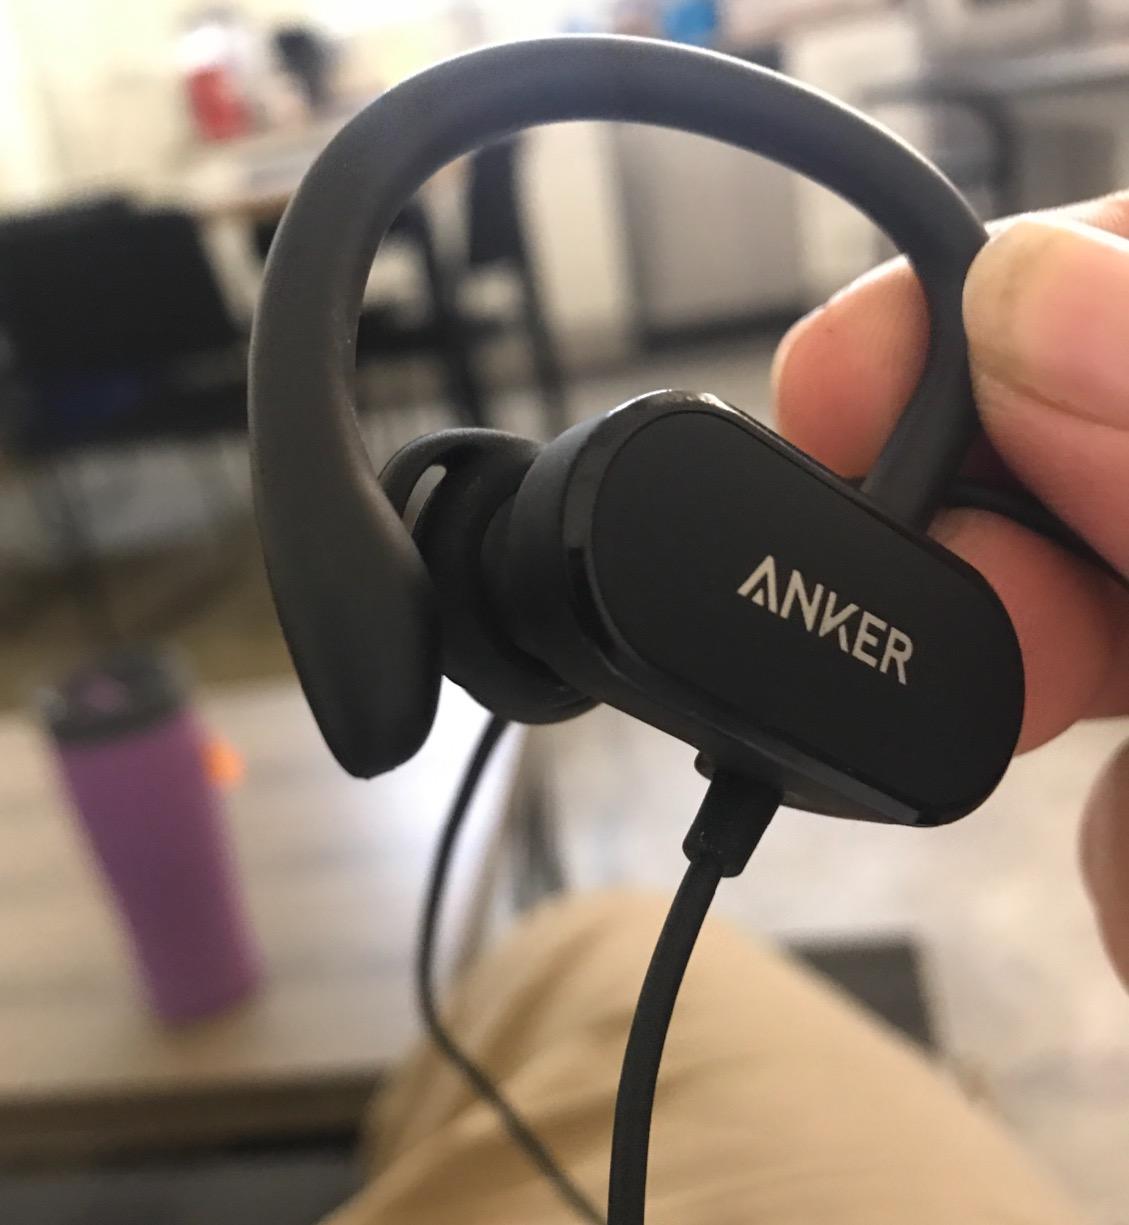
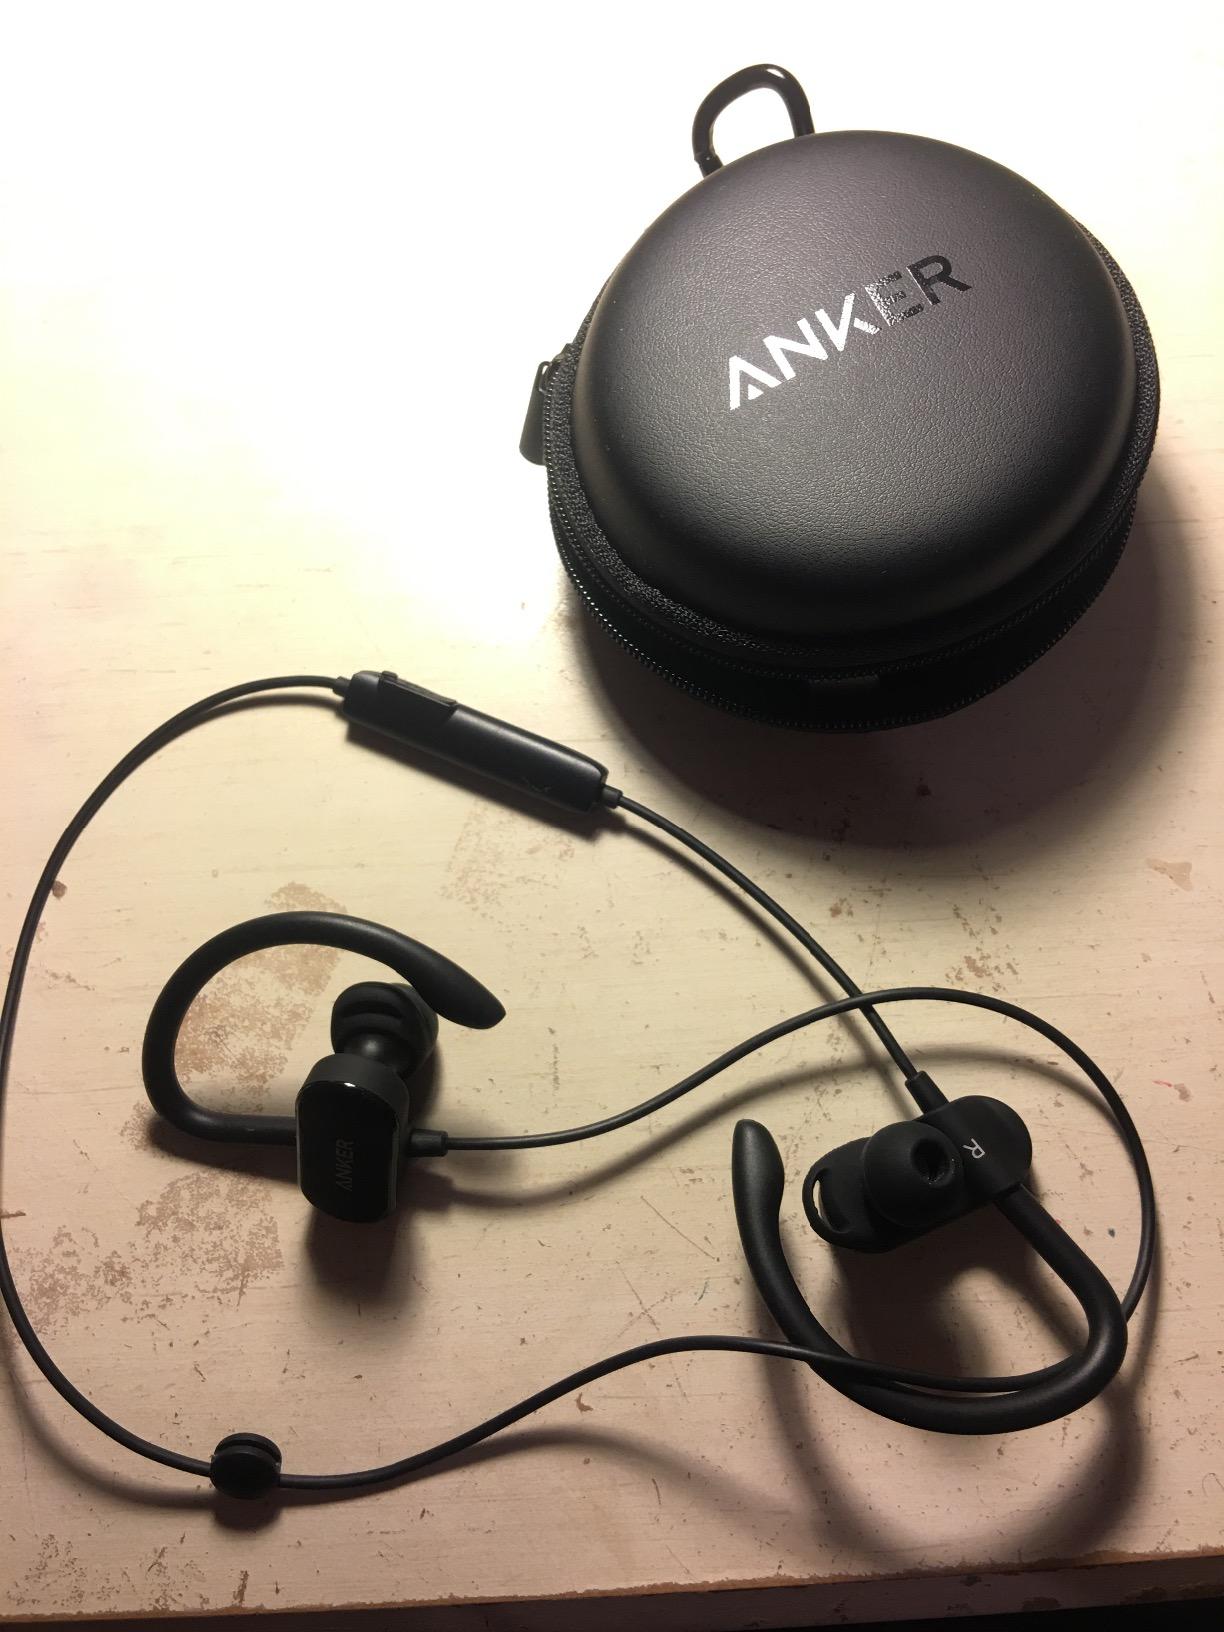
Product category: headphones
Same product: yes